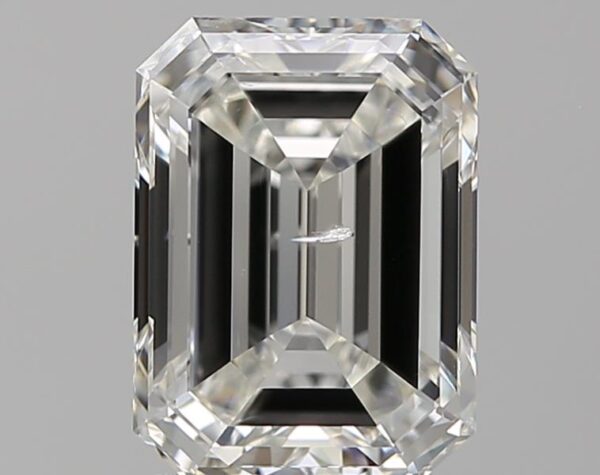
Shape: emerald
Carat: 2.5
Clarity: SI2
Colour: H
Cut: EX
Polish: EX
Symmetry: EX
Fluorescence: N
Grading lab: GIA
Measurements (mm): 8.98 x 6.66 x 4.38